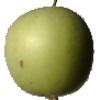
Label: Apple Granny Smith 1